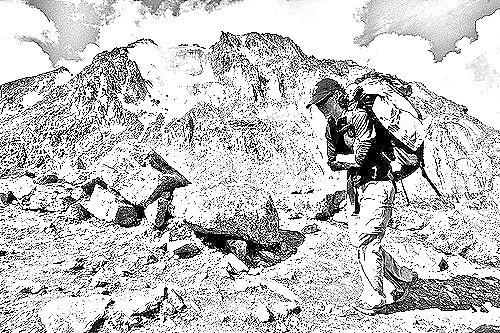
Portrait style: Sketch Portrait